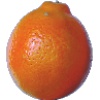
Label: Tangelo 1